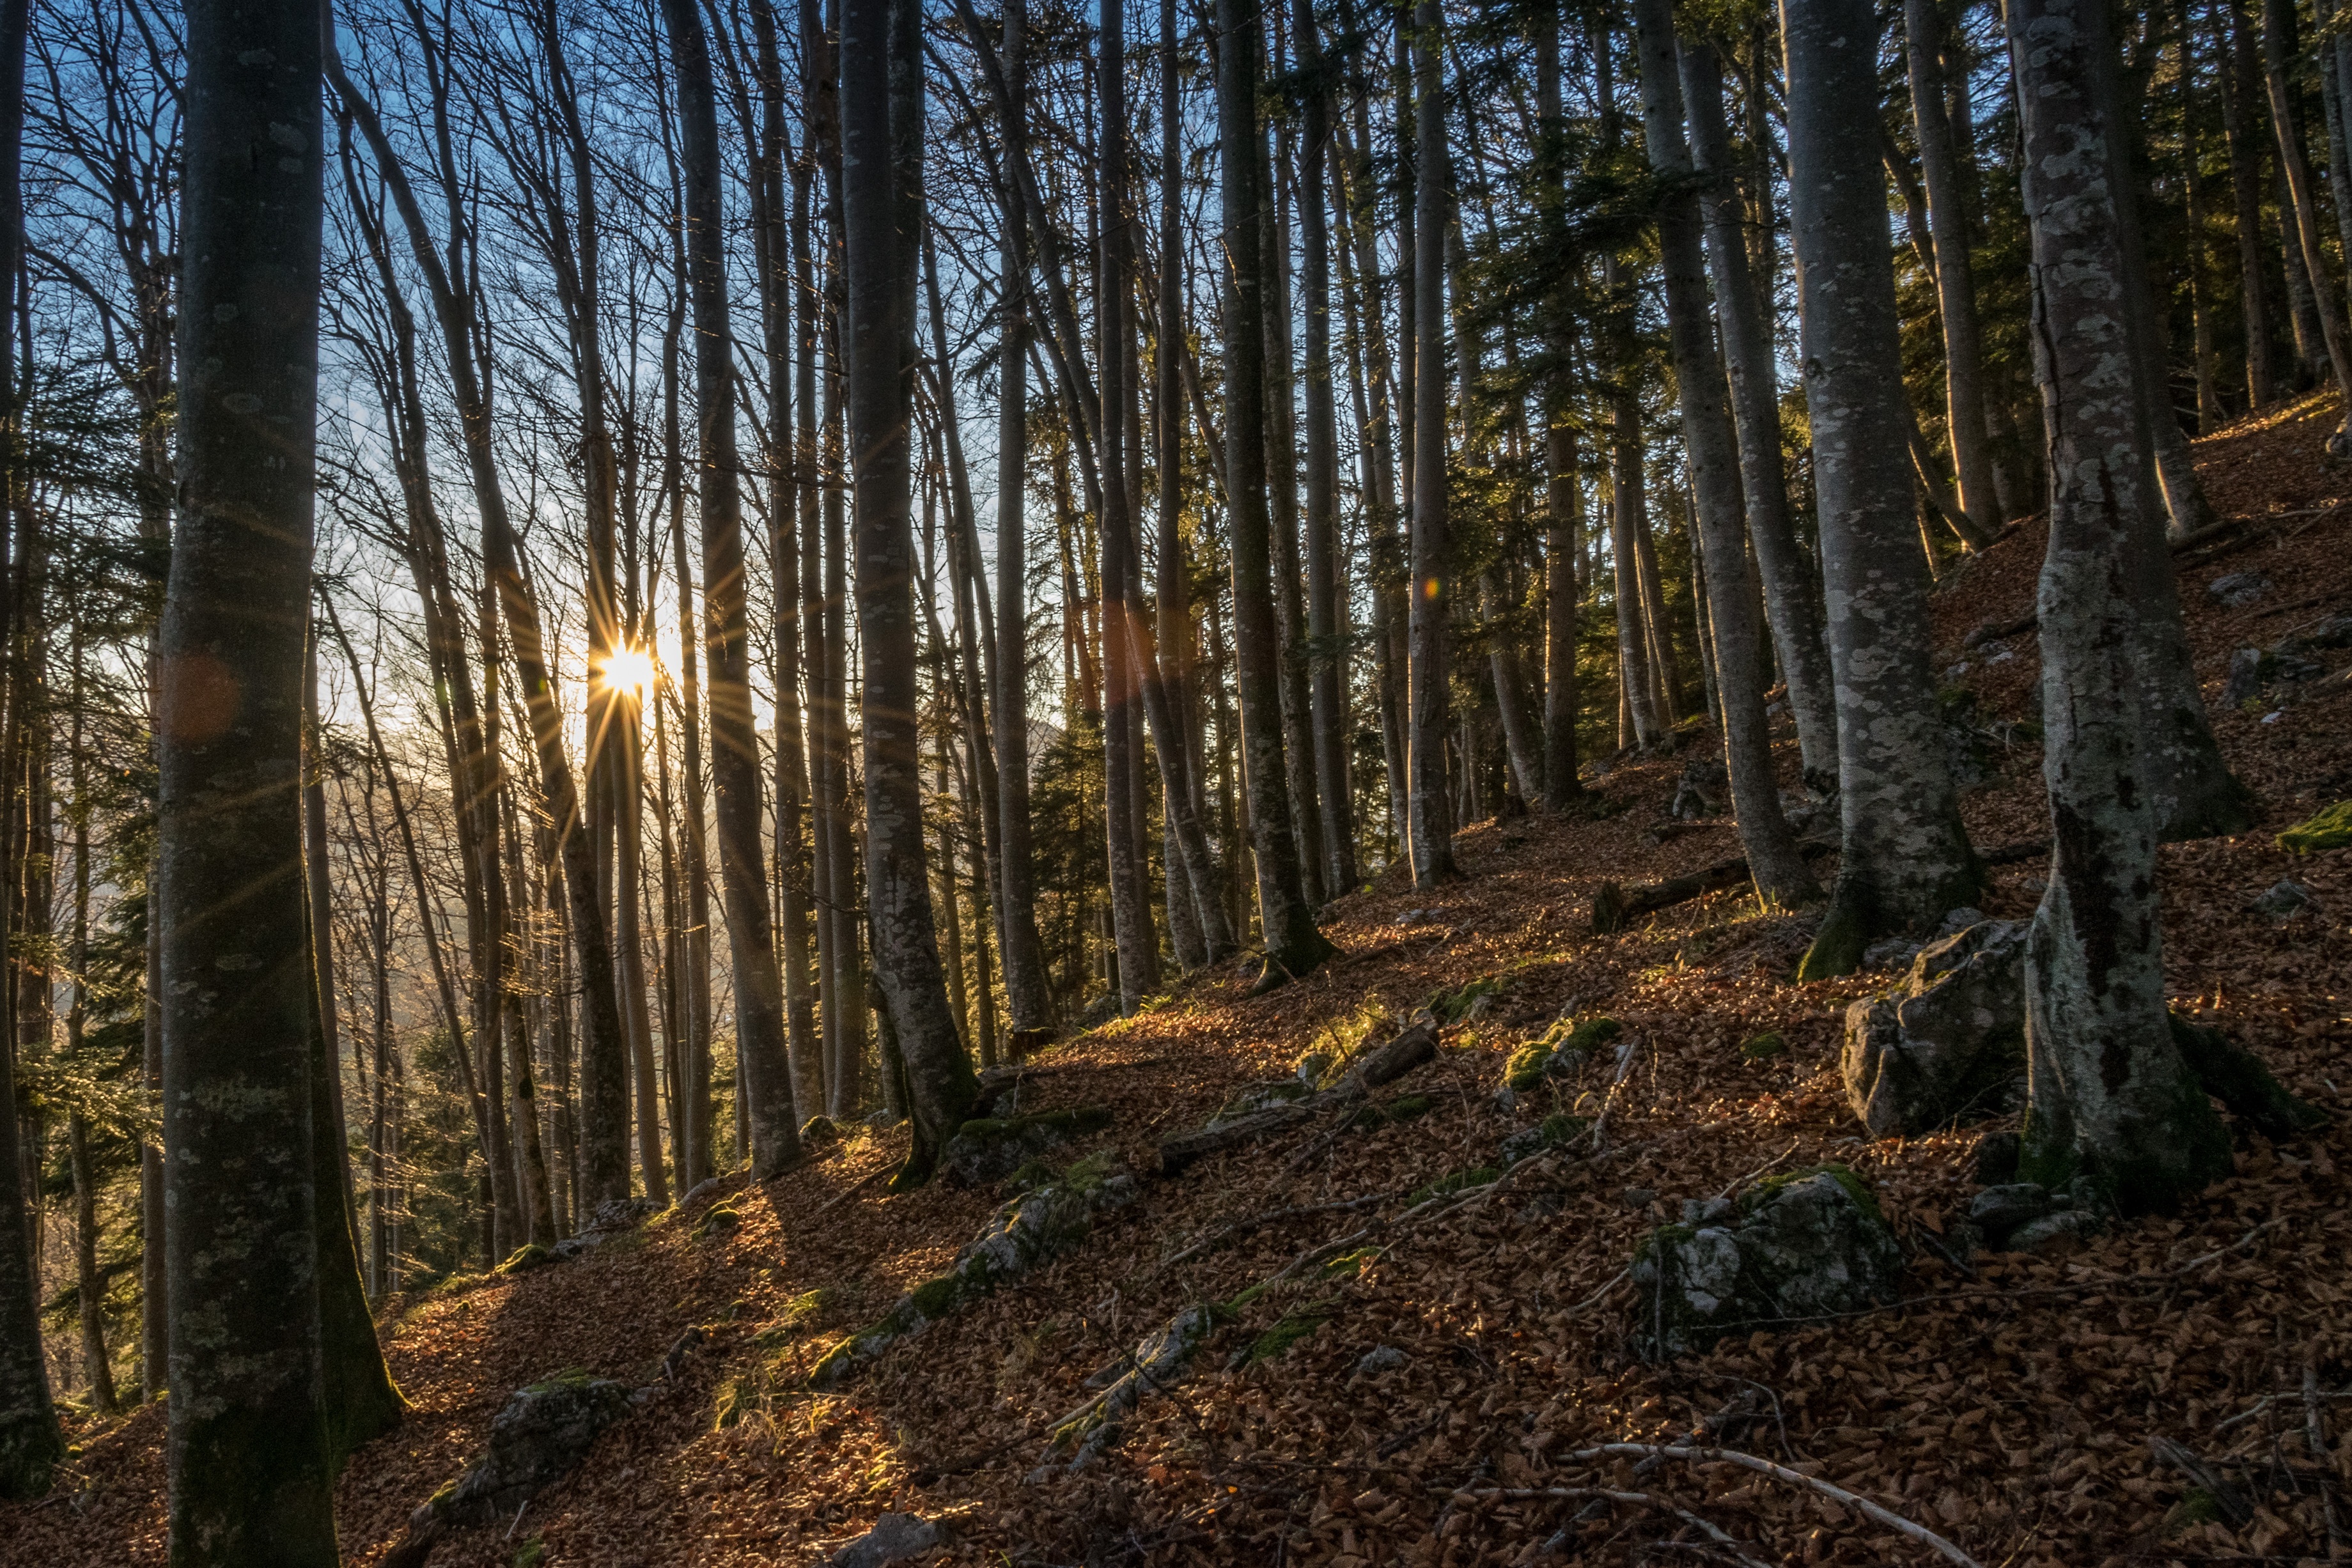
tree, nature, forest, wilderness, silhouette, plant, sun, sunset, trail, sunlight, leaf, autumn, shadow, lighting, spruce, deciduous, wetland, grove, woodland, habitat, mood, ecosystem, abendstimmung, sunbeam, back light, forest path, biome, old growth forest, natural environment, geographical feature, woody plant, temperate broadleaf and mixed forest, temperate coniferous forest